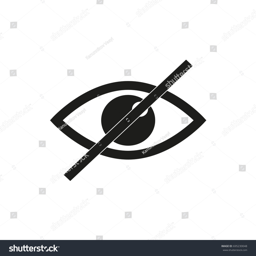
vector flat icon of the forbidden eye